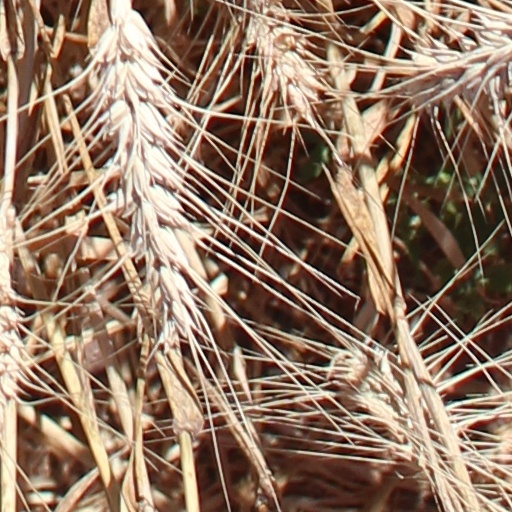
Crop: wheat